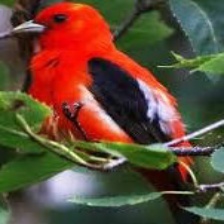
Species: SCARLET TANAGER
Scientific name: PIRANGA OLIVACEA